Khanqah-Mausoleum of Sultan Barsbay

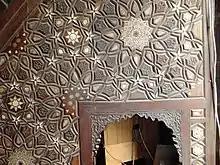

The mosque today also contains a minbar (pulpit next to the mihrab) that is sometimes cited as the most beautiful and accomplished work of its kind in Cairo. Like most Mamluk minbars of the period it is made of wood and inlaid with ivory across a surface decorated with complex geometric star patterns. One detail that differs from other minbars of this type is that the geometric patterns have slightly curved lines instead of straight lines, subtly enhancing their visual effect. The minbar originally belonged to the Mosque of al-Ghamri which was built in 1451 in the Bab al-Shari'a area of Cairo. It was moved to Barsbay's mosque when al-Ghamri's mosque was demolished in 1884. The craftsman of the minbar is known from historical sources and is named as Ahmad ibn 'Isa al-Dimyati, who was also responsible for constructing minbars for the Mosque of Mecca and the later Mosque of Qijmas al-Ishaqi. The construction of the minbar was originally financed by a merchant and scholar named Ibn al-Radadi.